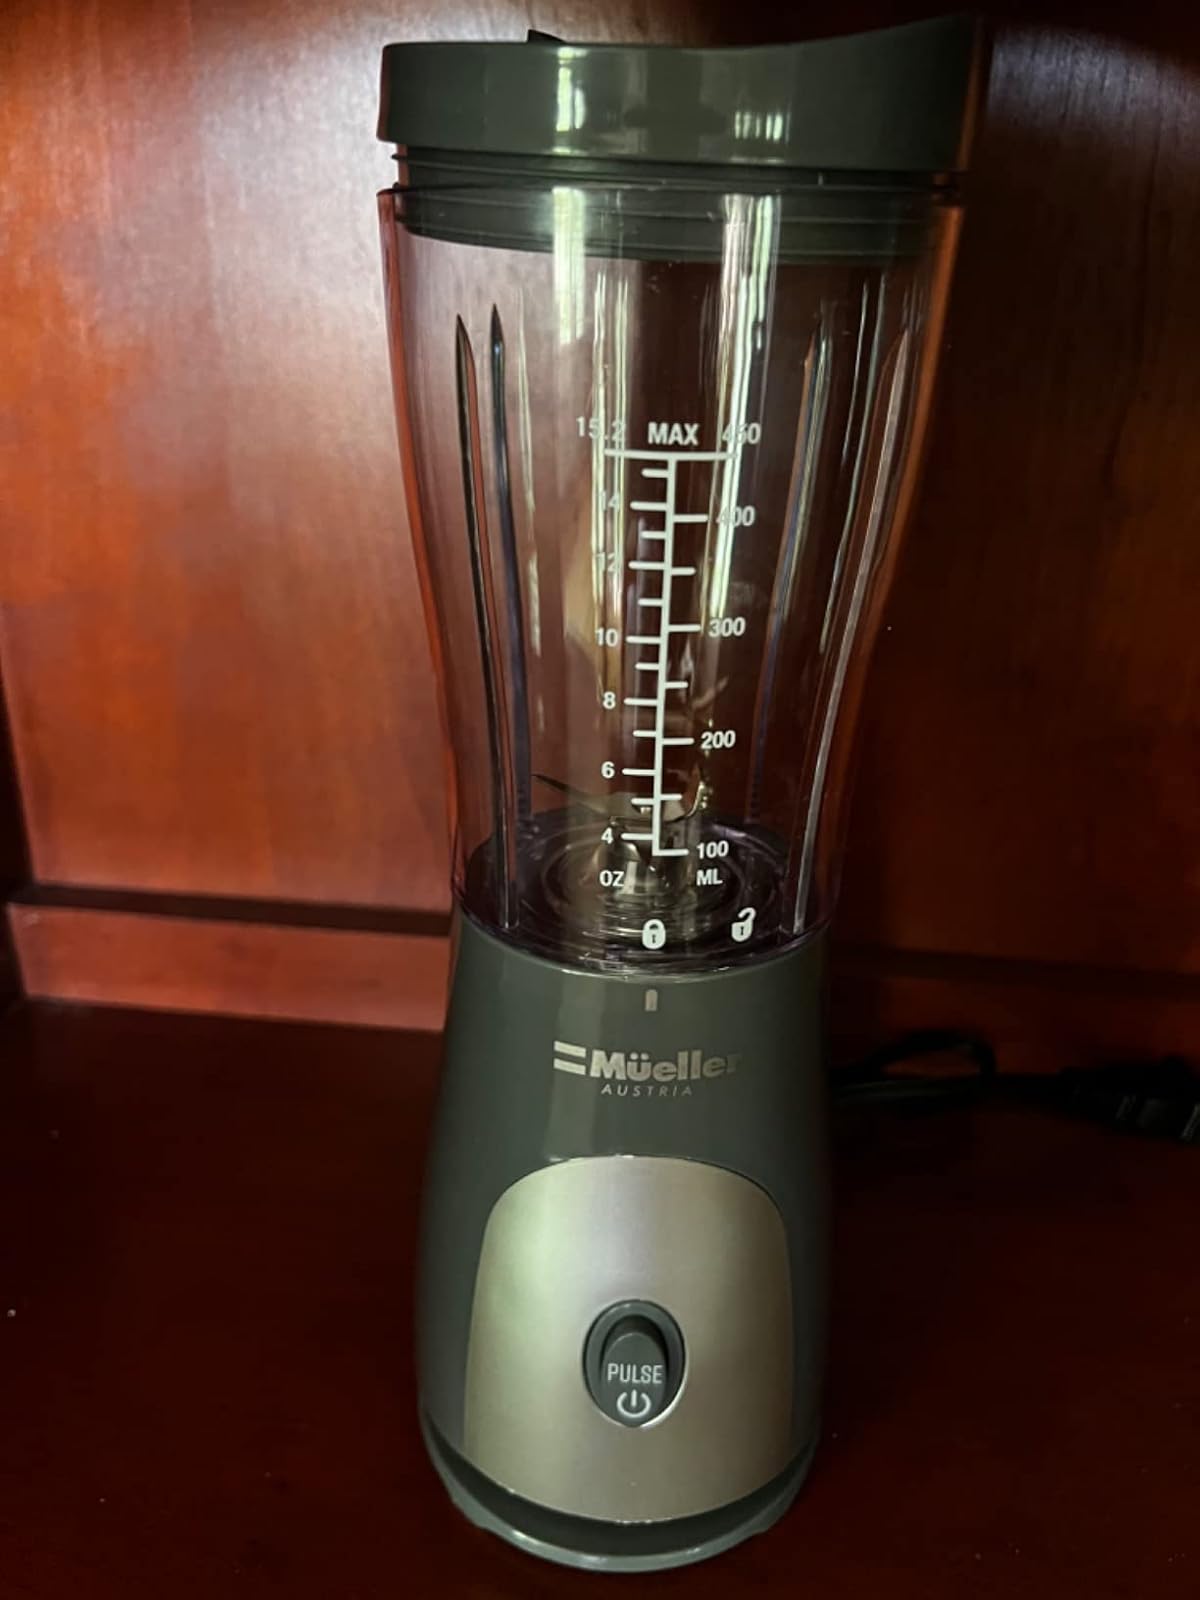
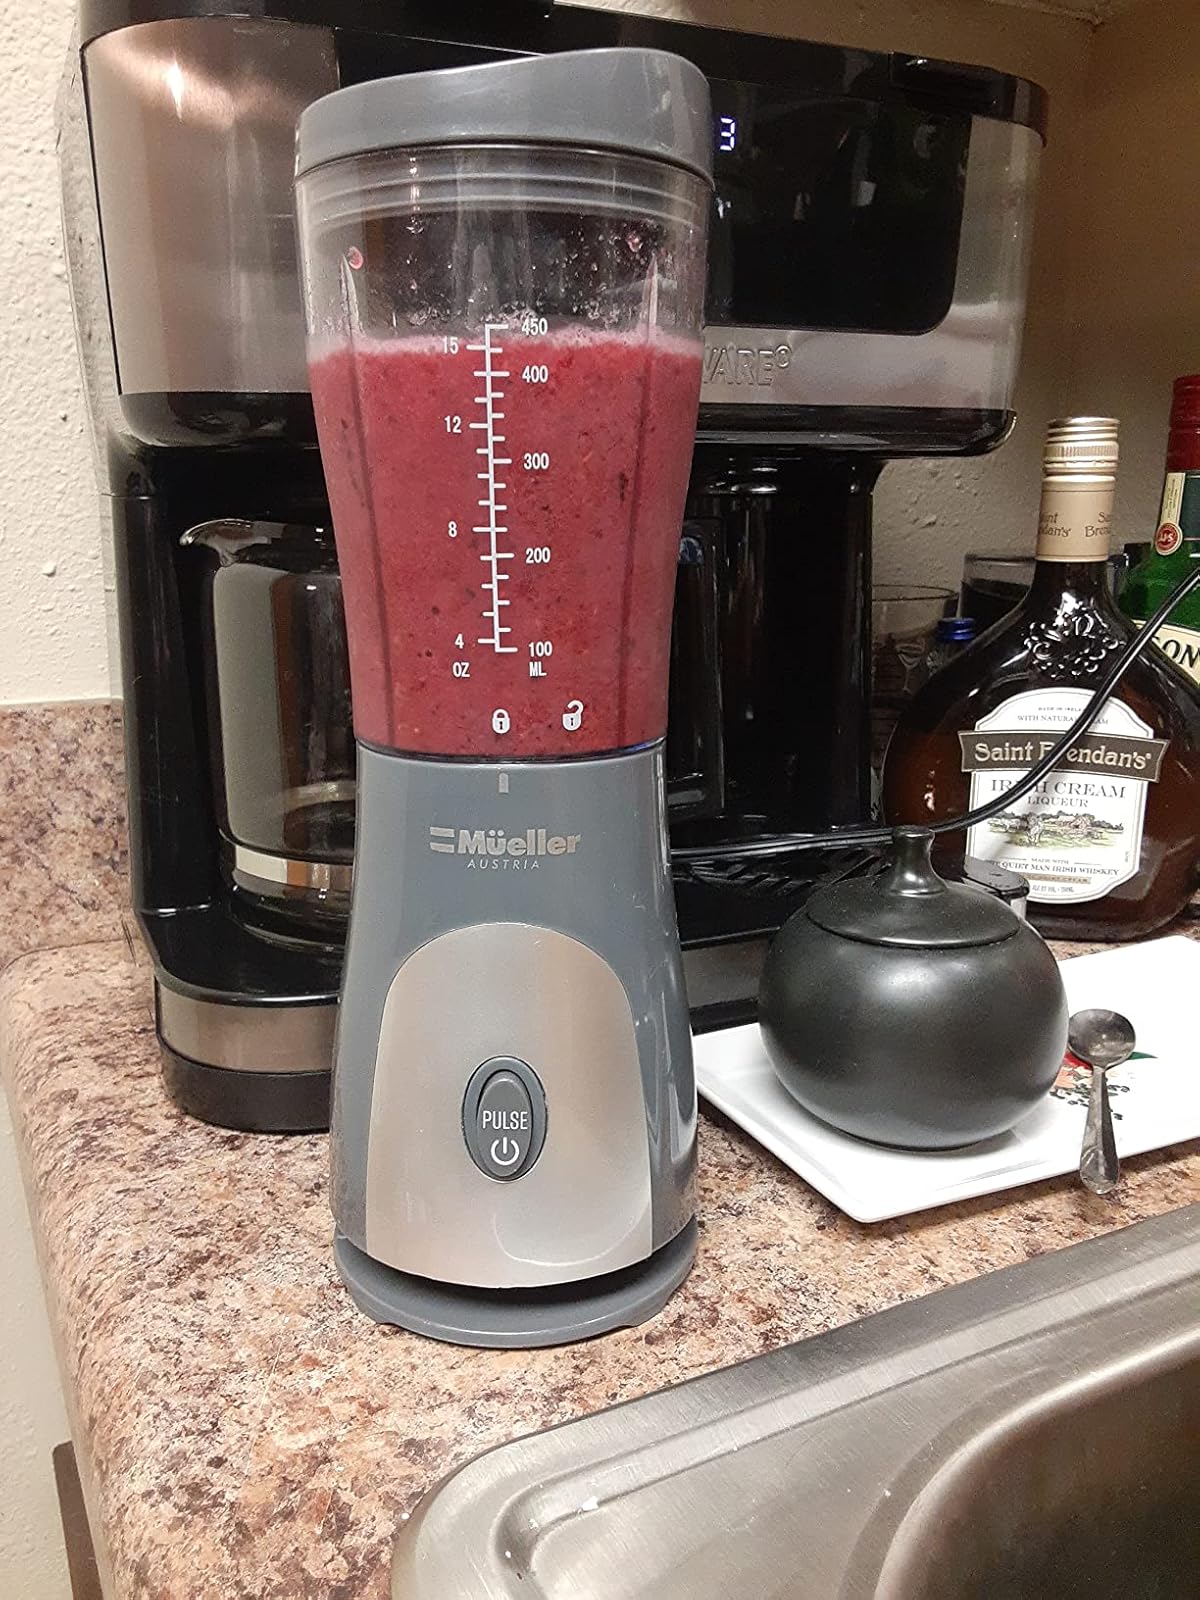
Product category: items_blender
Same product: yes